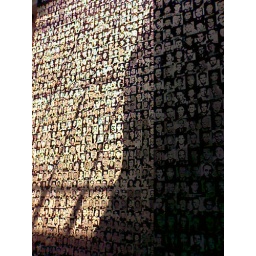
The wall of jews killed in budapest. Taken in the house of terror